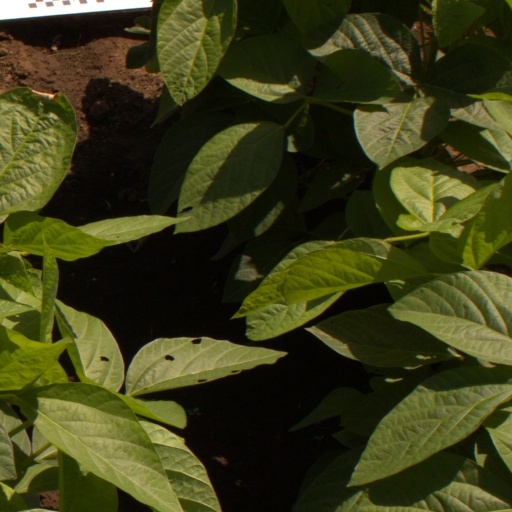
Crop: soybean